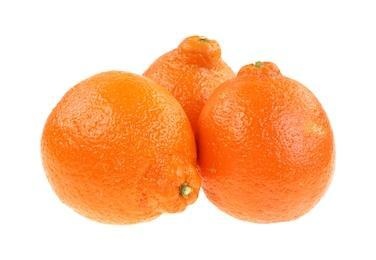
Label: mandarine